Orpheum Darmstadt

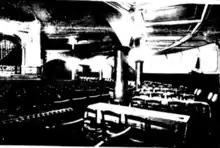
Seating and tables at Orpheum Darmstadt

Orpheum Darmstadt was a famous "Varieté" or Music hall in Darmstadt. It was destroyed in World War II and is remembered in the name of the arena "Sportzentrum Orpheum" that now stands on the site.